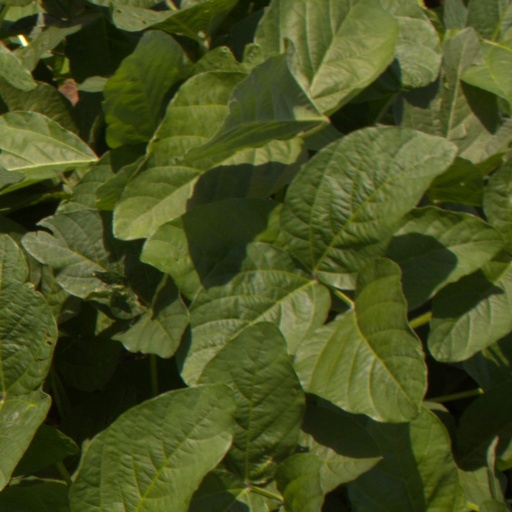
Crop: soybean